Randall–Hale Homestead

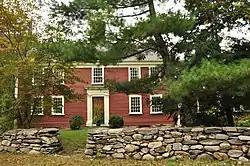

The Randall–Hale Homestead is a historic First Period house at 6 Sudbury Road in Stow, Massachusetts. The oldest portion of this -story timber-frame house was built c. 1710, making it one of Stow's oldest buildings. The main block, which is most prominently visible from the street, was enlarged to its present size c. 1760, and the building has had several further additions in the following 200+ years. The house was built by Stephen Randall, one of Stow's first landowners.